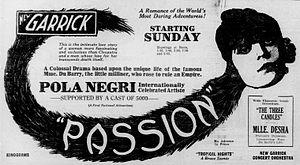
Passion est un film muet allemand réalisé par Ernst Lubitsch, sorti en 1919. Pola Negri y tient le rôle de l'héroïne, Madame du Barry.